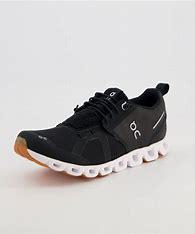
Brand: ON
Model: Cloud Terry